Ring-tailed vontsira

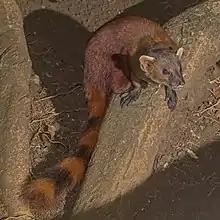

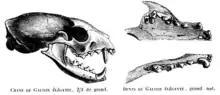
Skull and dentition, as illustrated in Gervais' "Histoire naturelle des mammifères"

The ring-tailed vontsira (Galidia elegans), locally still known as the ring-tailed mongoose, is a euplerid in the subfamily Galidiinae, a carnivoran native to Madagascar. It is the only species in the genus Galidia.